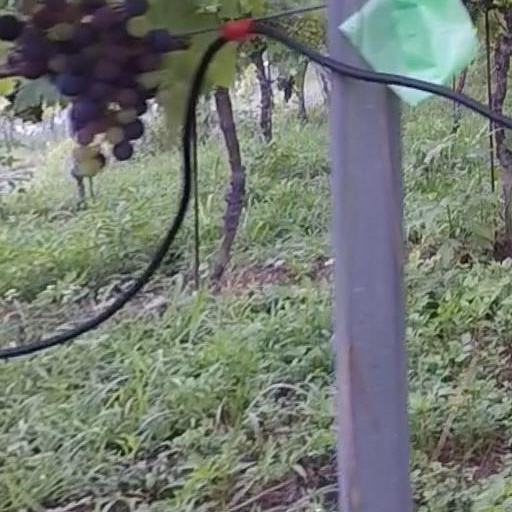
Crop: grape